Kalle Kustaa Paasia

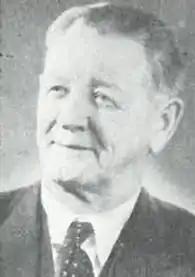
Paasia, unknown date

Kaarlo "Kalle" Kustaa Paasia (28 August 1883 – 19 December 1961) was a Finnish gymnast who won bronze in the 1908 Summer Olympics.